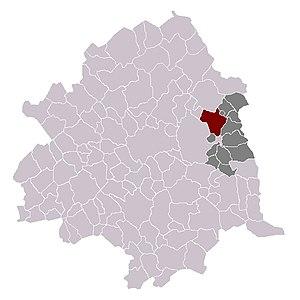
Hem dans son canton et son arrondissement.